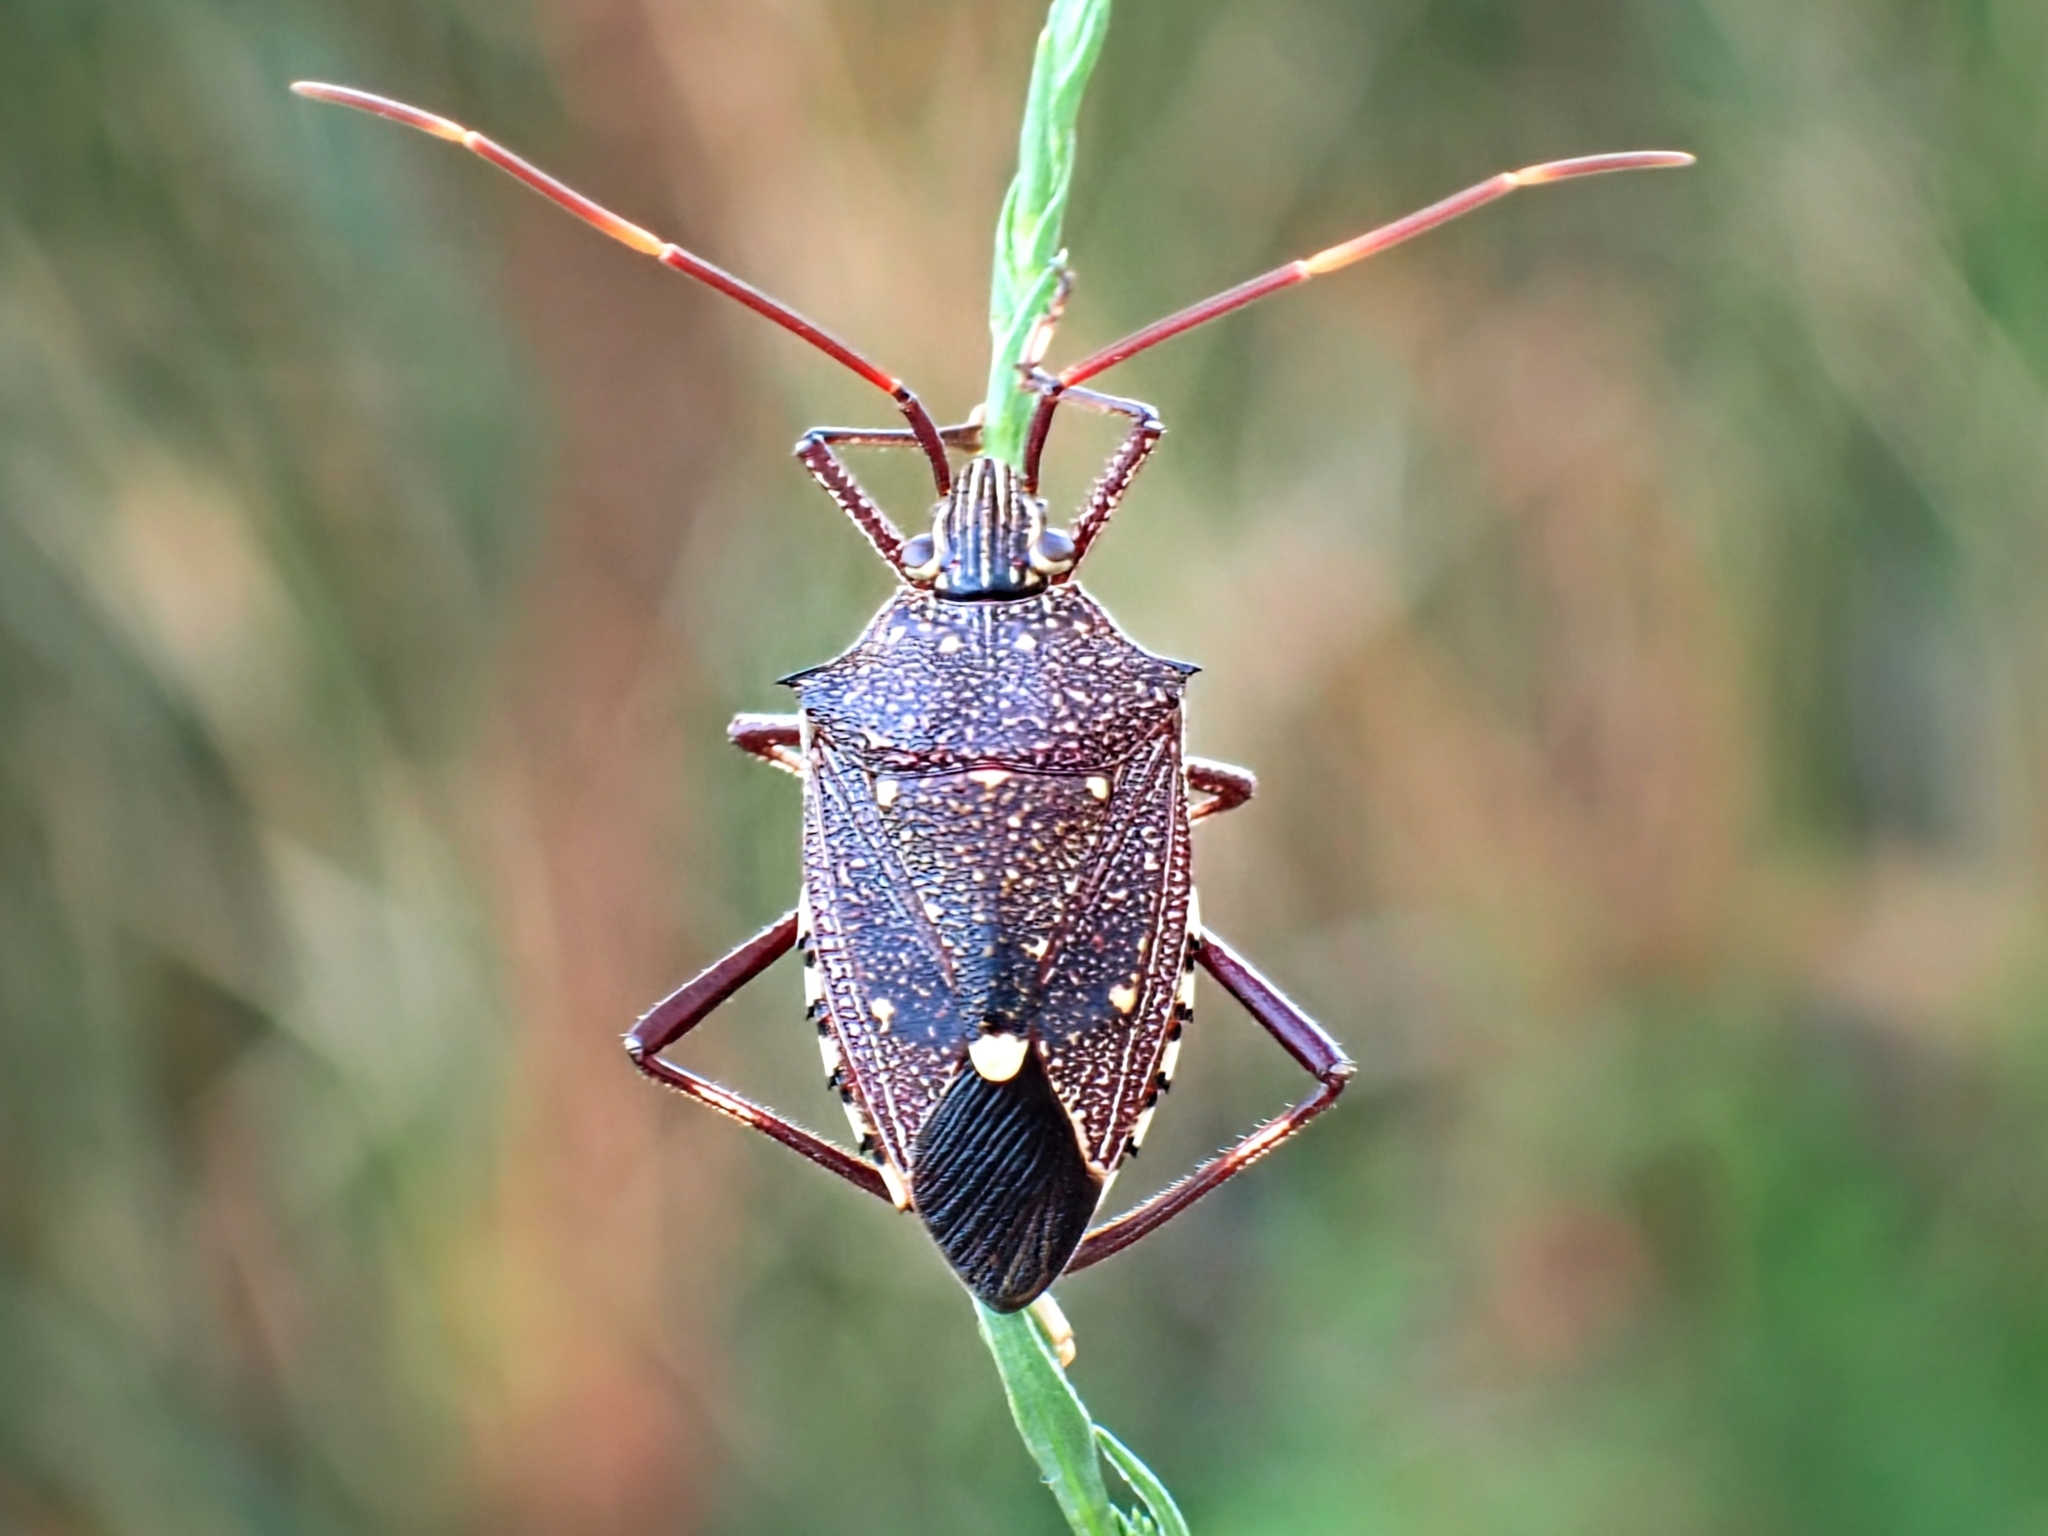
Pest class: stink_bug